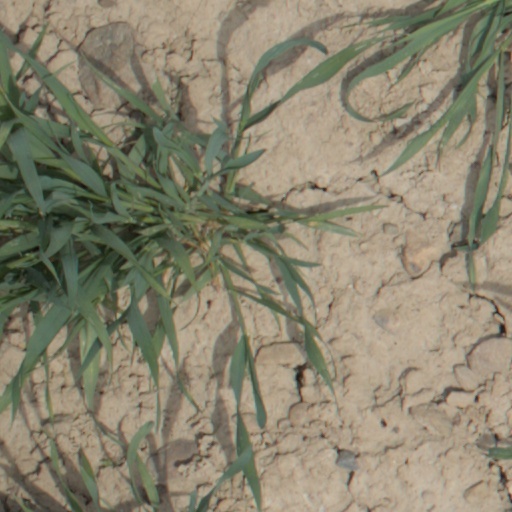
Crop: wheat